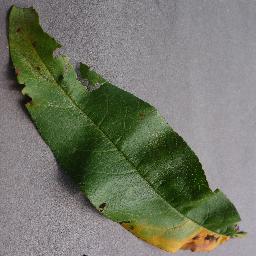
Label: Peach___Bacterial_spot